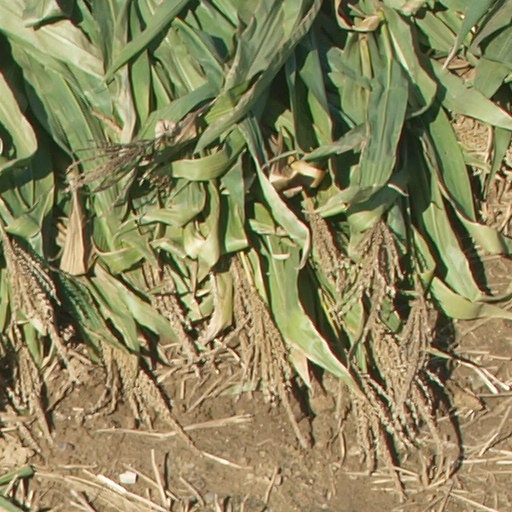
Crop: maize; corn